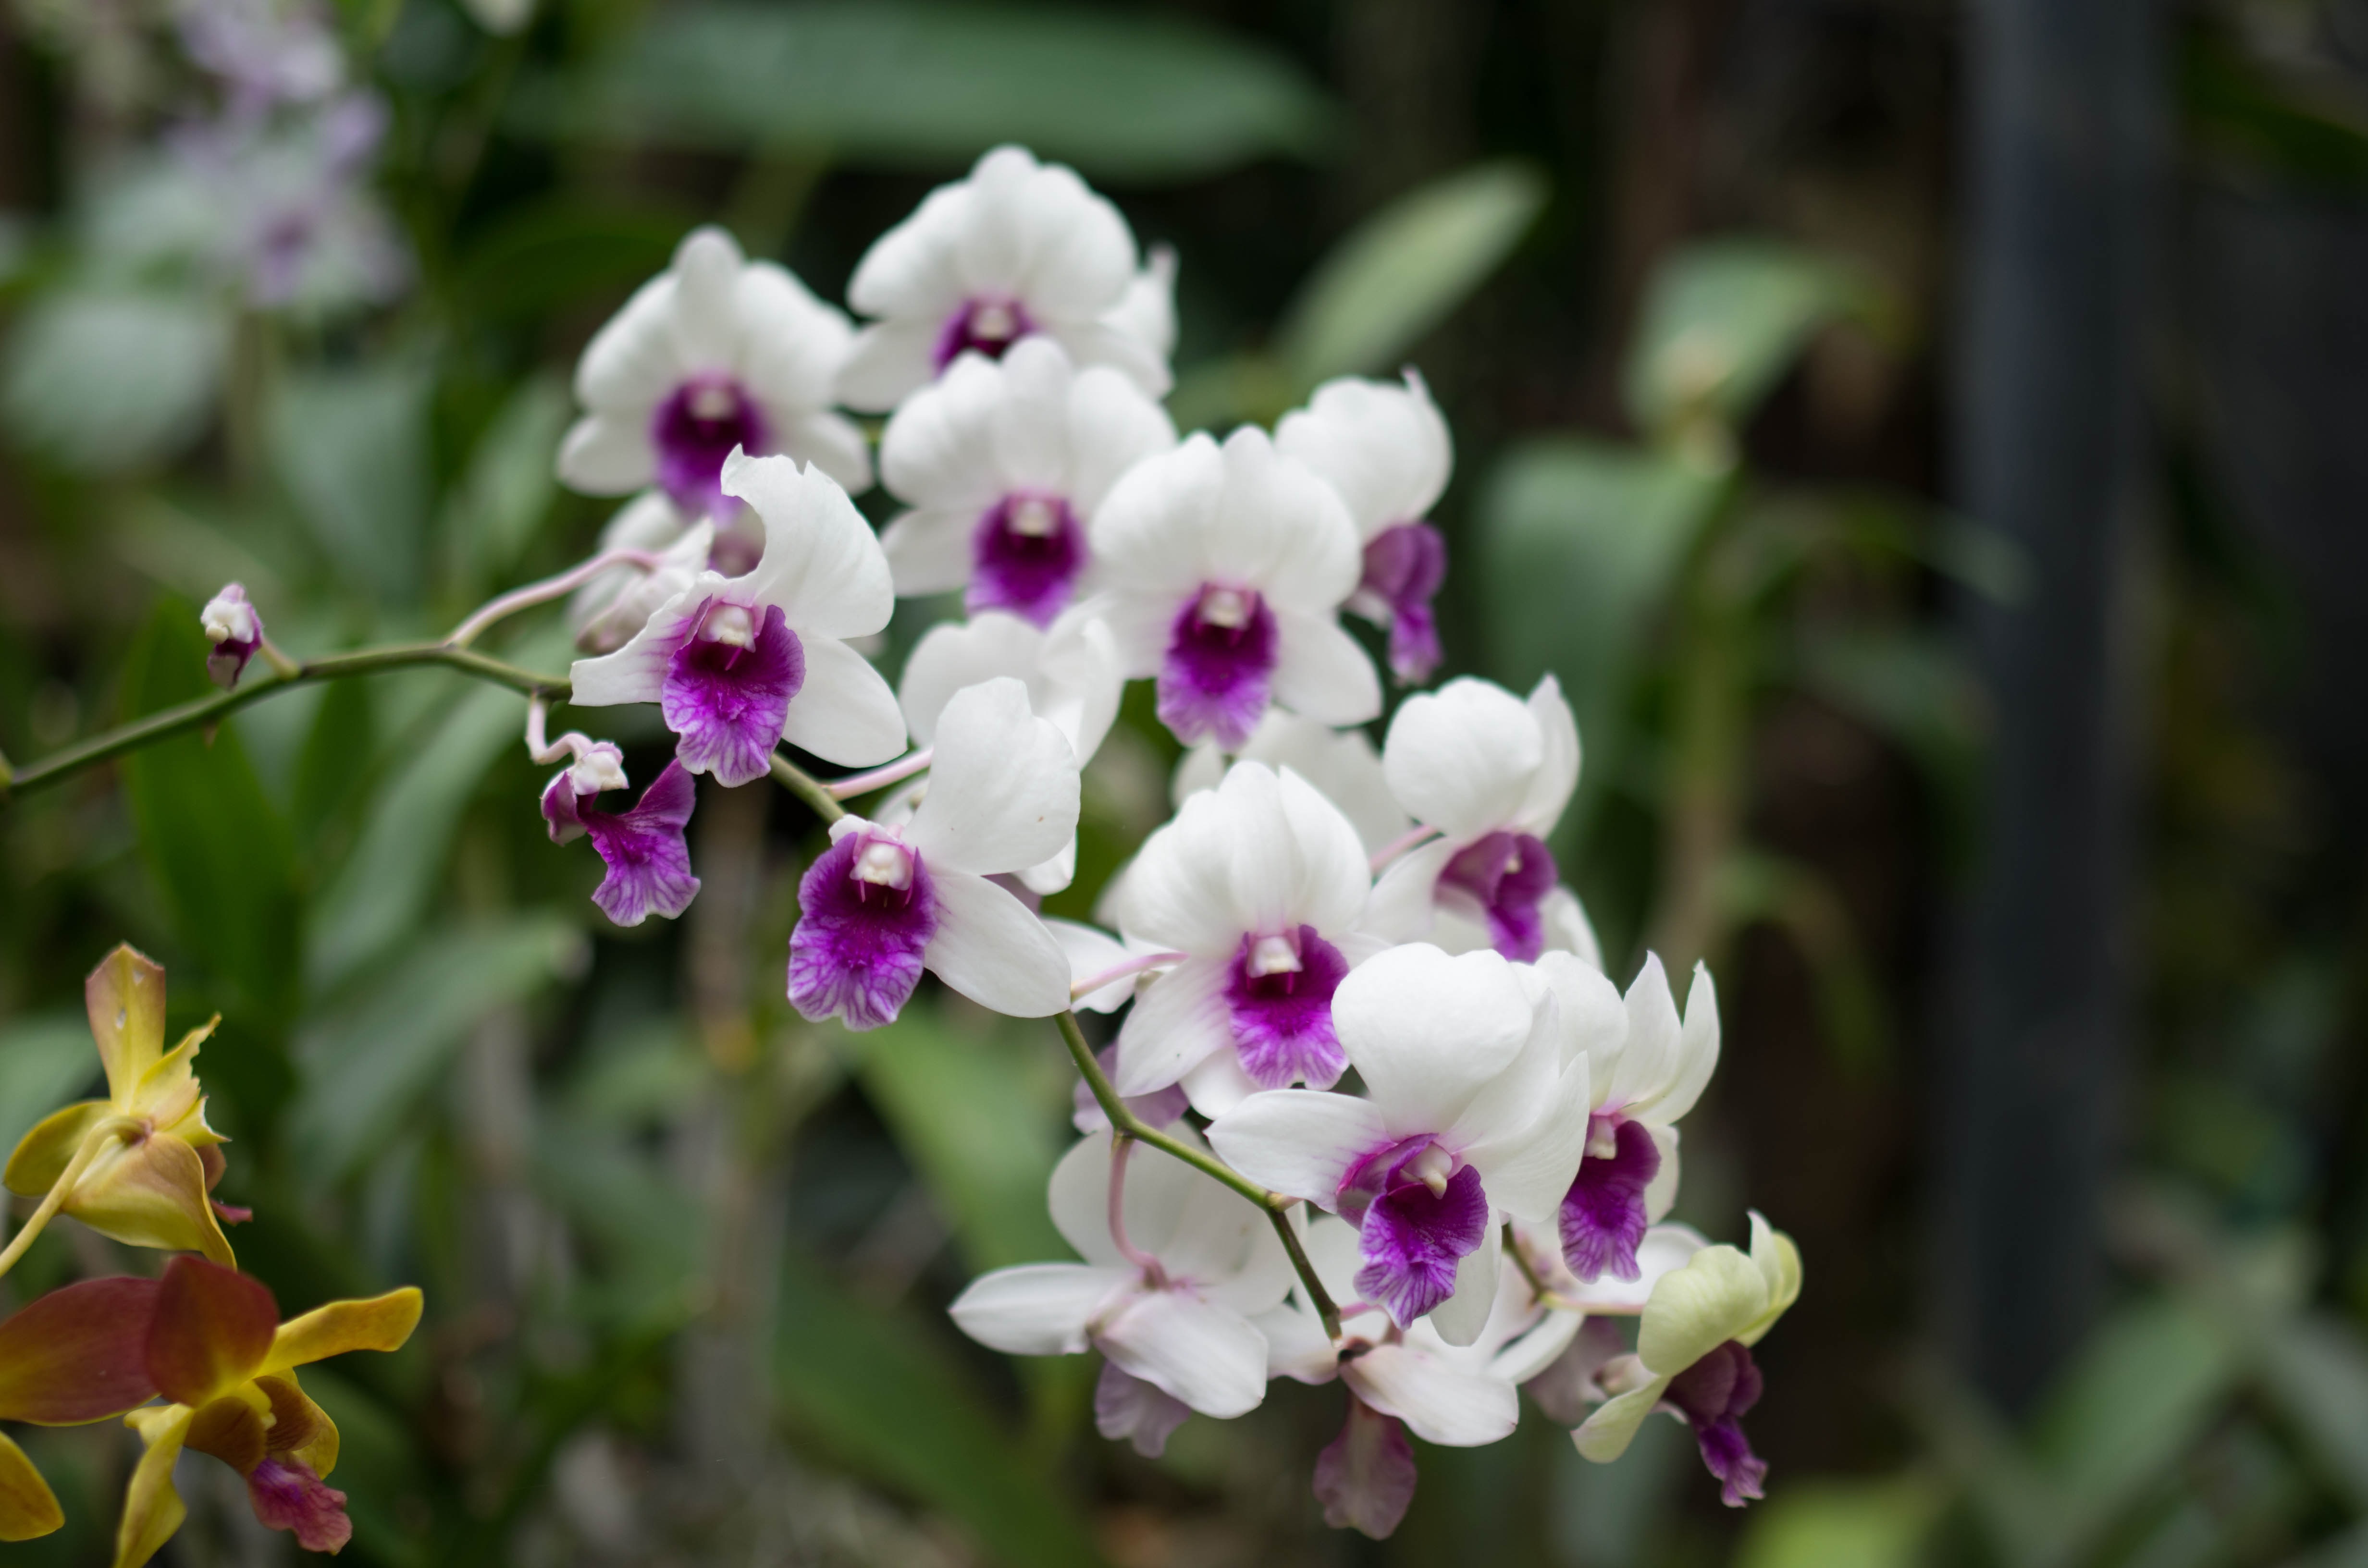
blossom, plant, flower, botany, flora, orchid, wildflower, macro photography, flowering plant, cattleya, dendrobium, land plant, moth orchid, christmas orchid